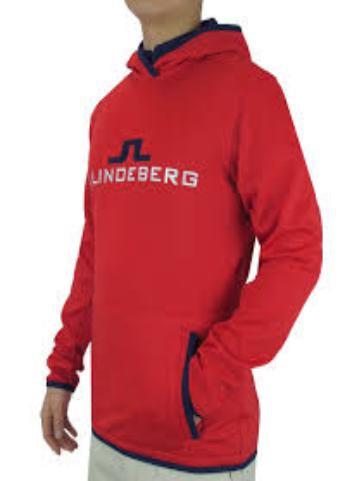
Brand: jlindeberg-1
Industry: Clothes